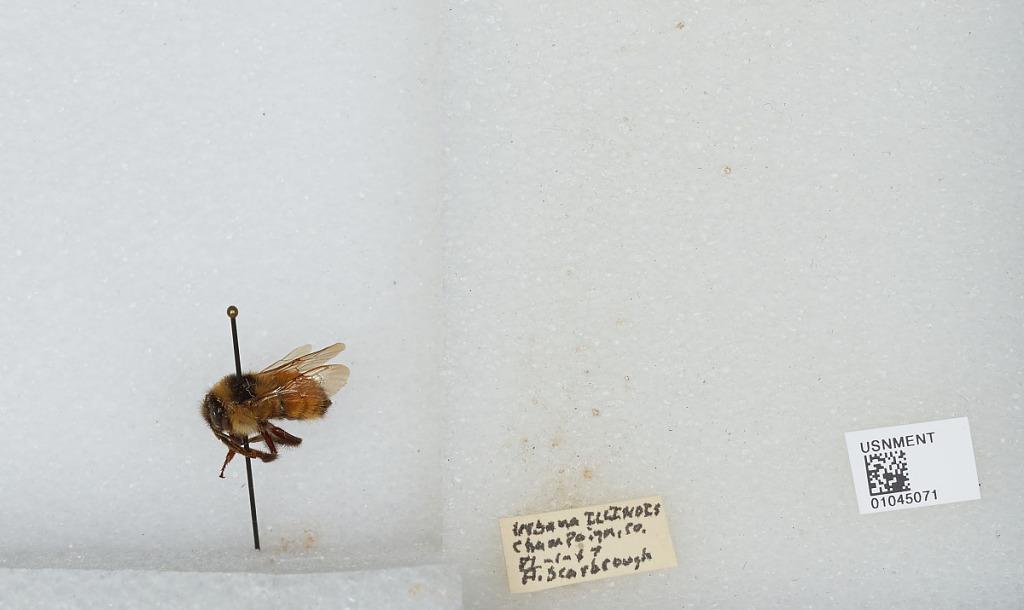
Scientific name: Bombus sp.
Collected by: A. Scarbrough
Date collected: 1967-6-1
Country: United States
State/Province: Illinois
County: Champaign
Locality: Urbana
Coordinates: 40.1106, -88.2073